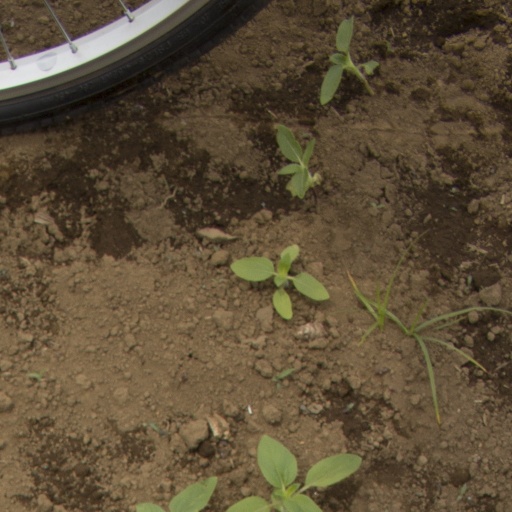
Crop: Jerusalem artichoke